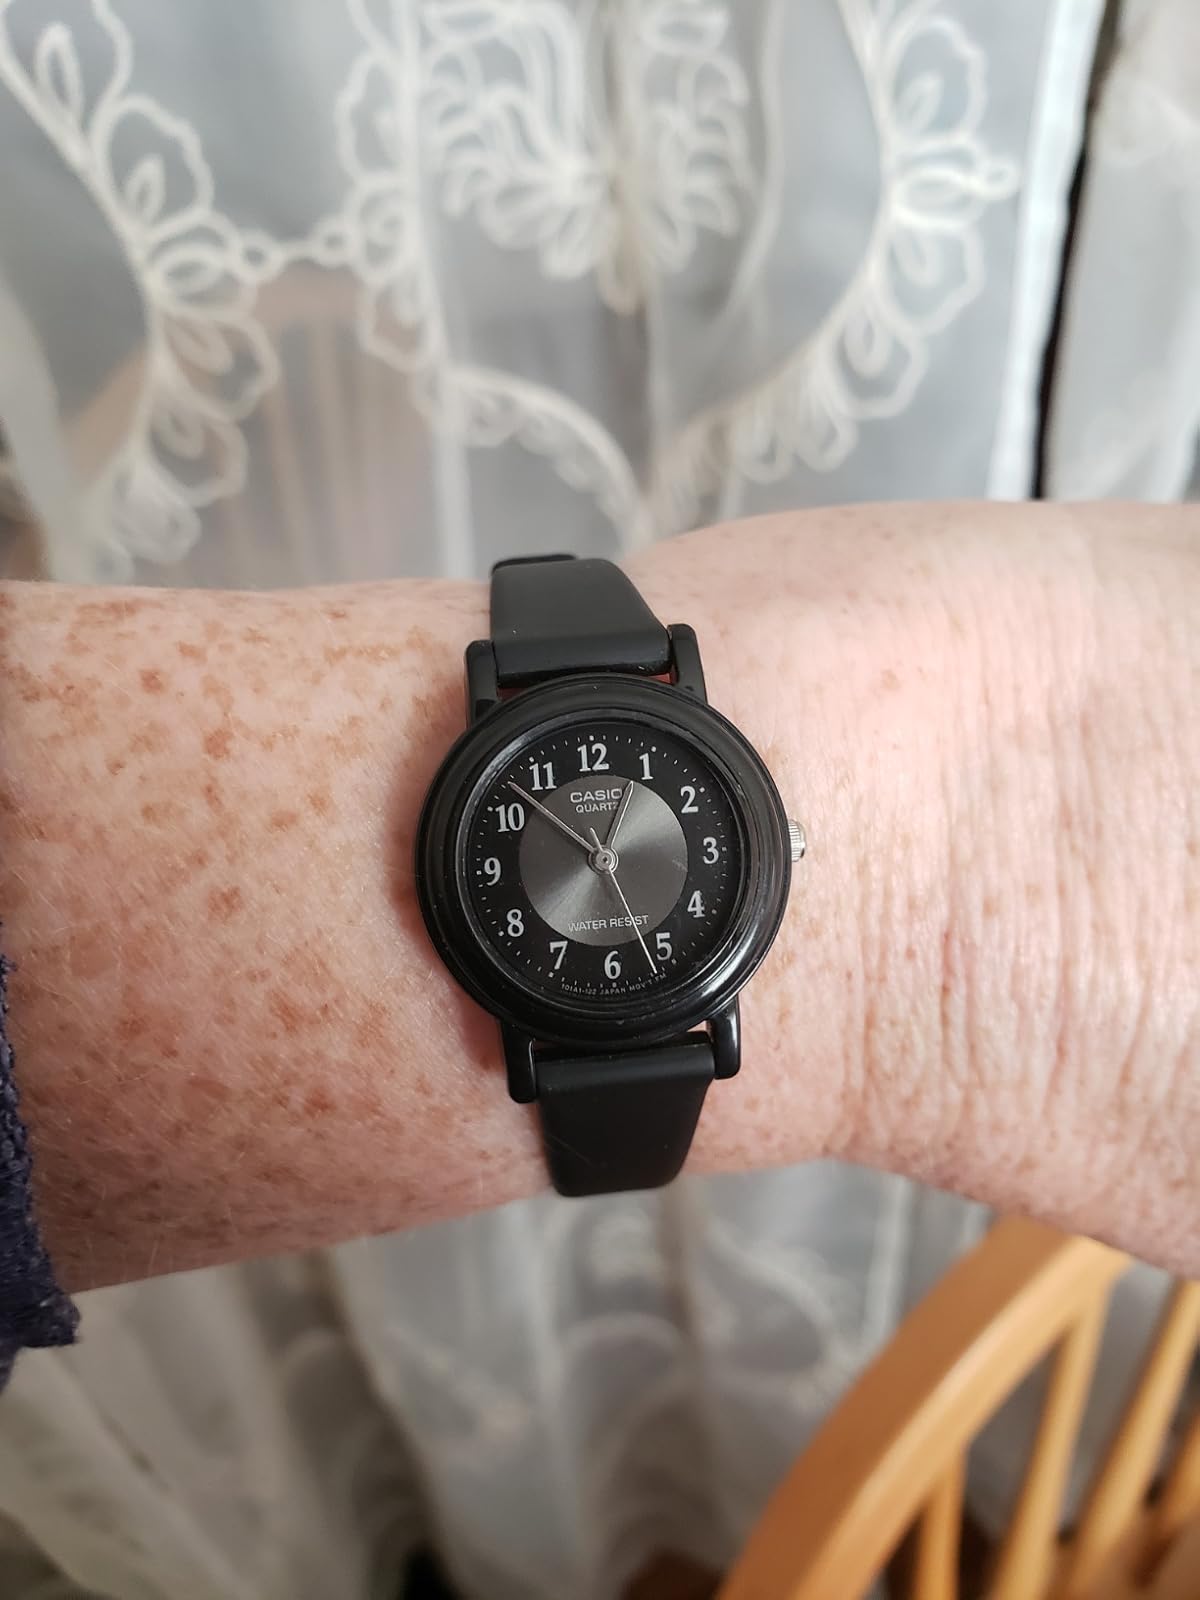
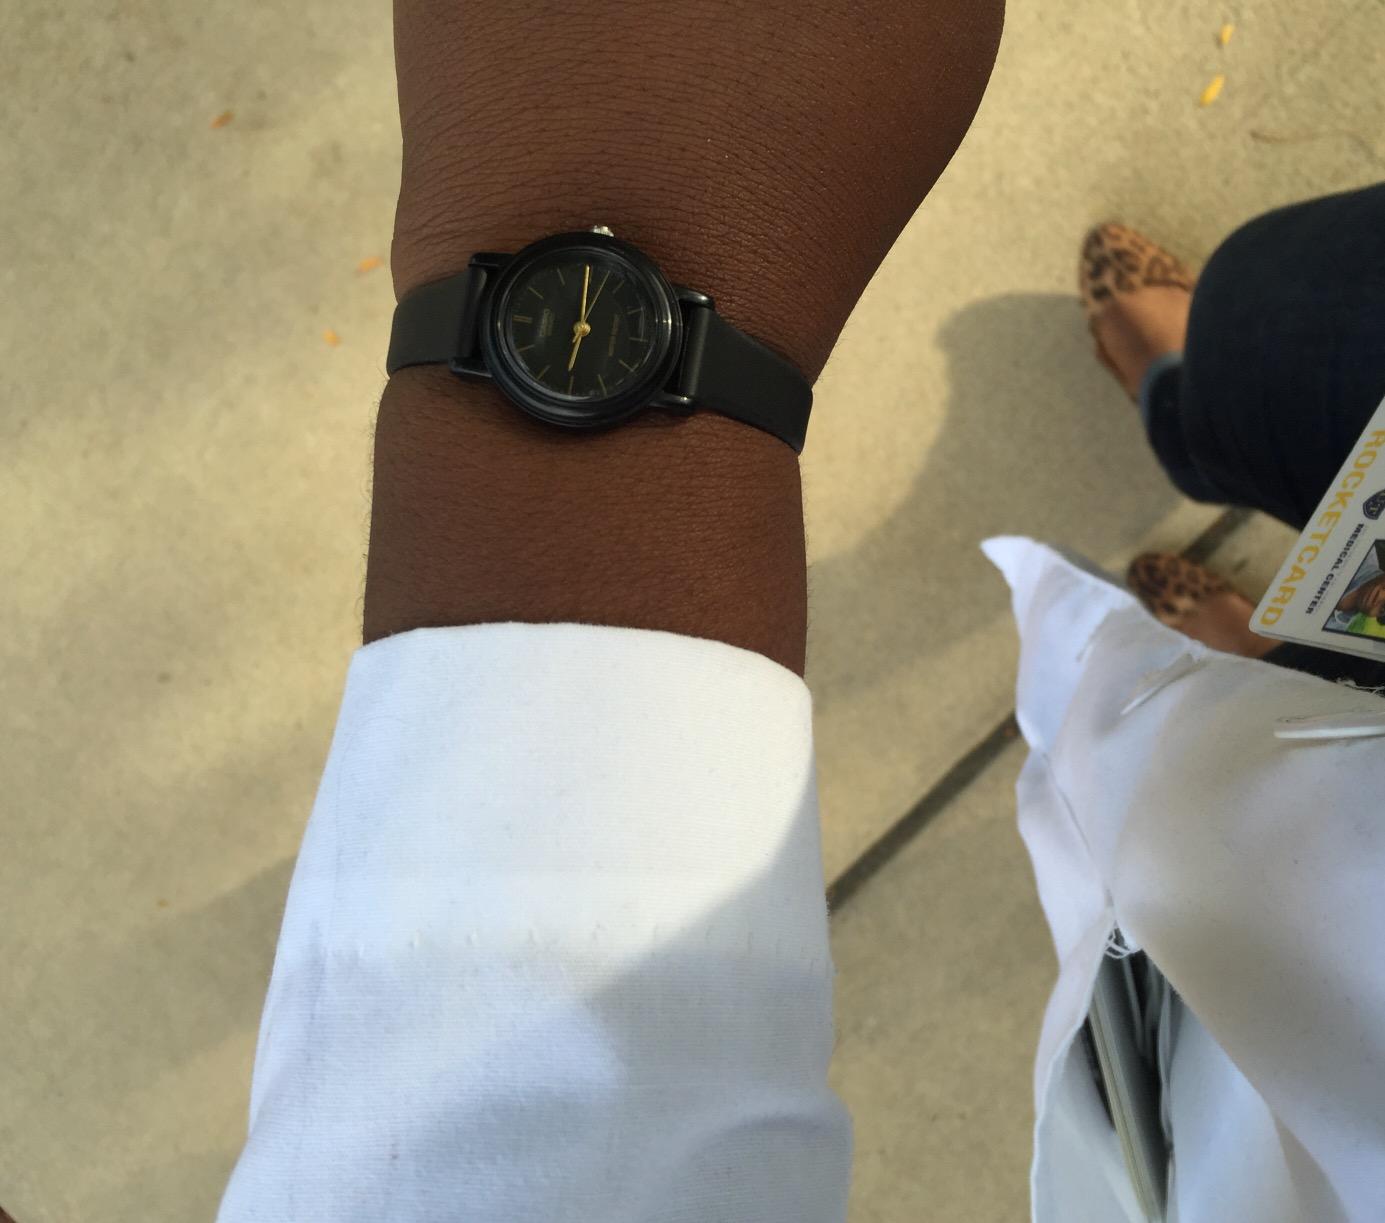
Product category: accessories_watch
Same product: no